Teufen AR railway station

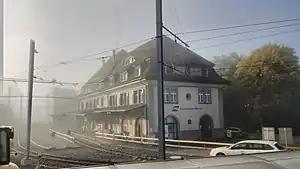
The station building in 2018

The Teufen AR railway station (German: "Bahnhof Teufen") is a railway station in the municipality of Teufen, in the Swiss canton of Appenzell Ausserrhoden. It is located on the 1,000 mm (3 ft 3+⁄ in) metre gauge Appenzell–St. Gallen–Trogen line of Appenzell Railways, and is served by local trains only. The AR stands for Appenzell Ausserrhoden, to distinguish the station from Freienstein-Teufen in Canton Zurich.